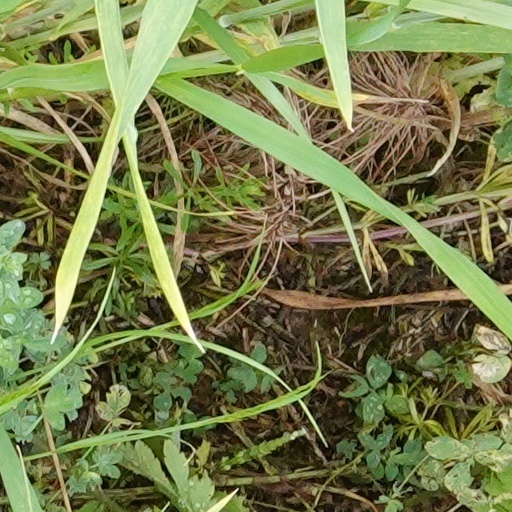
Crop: wheat